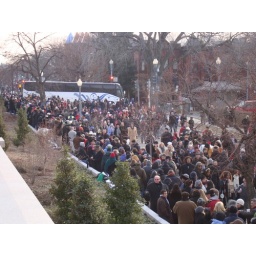
Near my office building around 8am